Cloud9 League of Legends

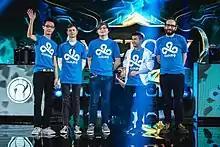
Cloud9 at 2015 Worlds

Cloud9 began the 2015 NA LCS Spring Split going 1–3. By the end of the regular season, the team finished with a 12–6 record, and after defeating Counter Logic Gaming in a tiebreaker match, they claimed the second seed and a first-round bye in the playoffs. After defeating Team Liquid in the semifinals match, Cloud9 advanced to the finals to face Team SoloMid for the fourth straight LCS split. Cloud9 took an early lead, winning the first game but dropped the following three, losing 1–3 and placing second for the second LCS split in a row. A few days after their second-place finish, on April 22, Hai officially retired from the team, citing chronic wrist pain and a loss of team confidence as the reasons for his retirement. Hai's retirement ended the team's nearly 750-day record of having the longest starting lineup in professional "League of Legends" history. While Hai stepped down as a competitor, he remained with Cloud9 in an organizational role as a partner management and team expansion assistant. On May 8, Cloud9 officially signed Incarnati0n as a replacement for Hai as mid-laner.